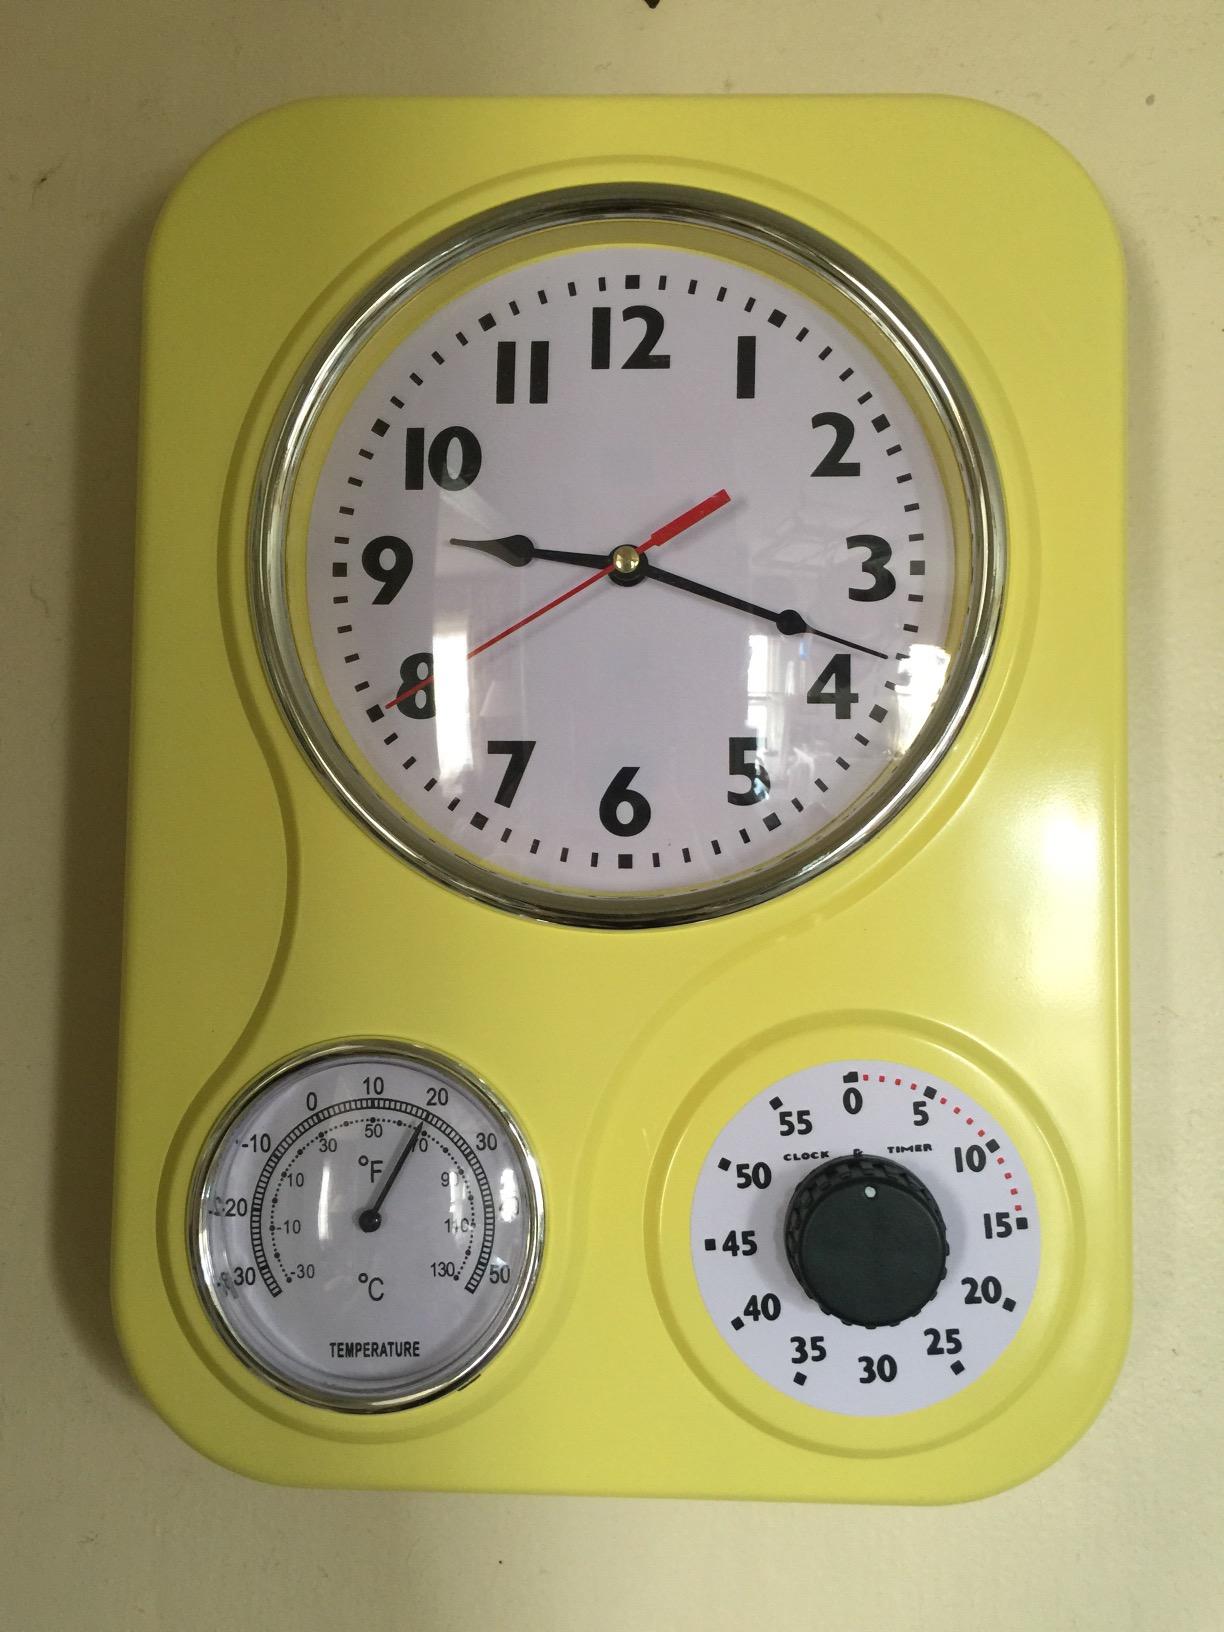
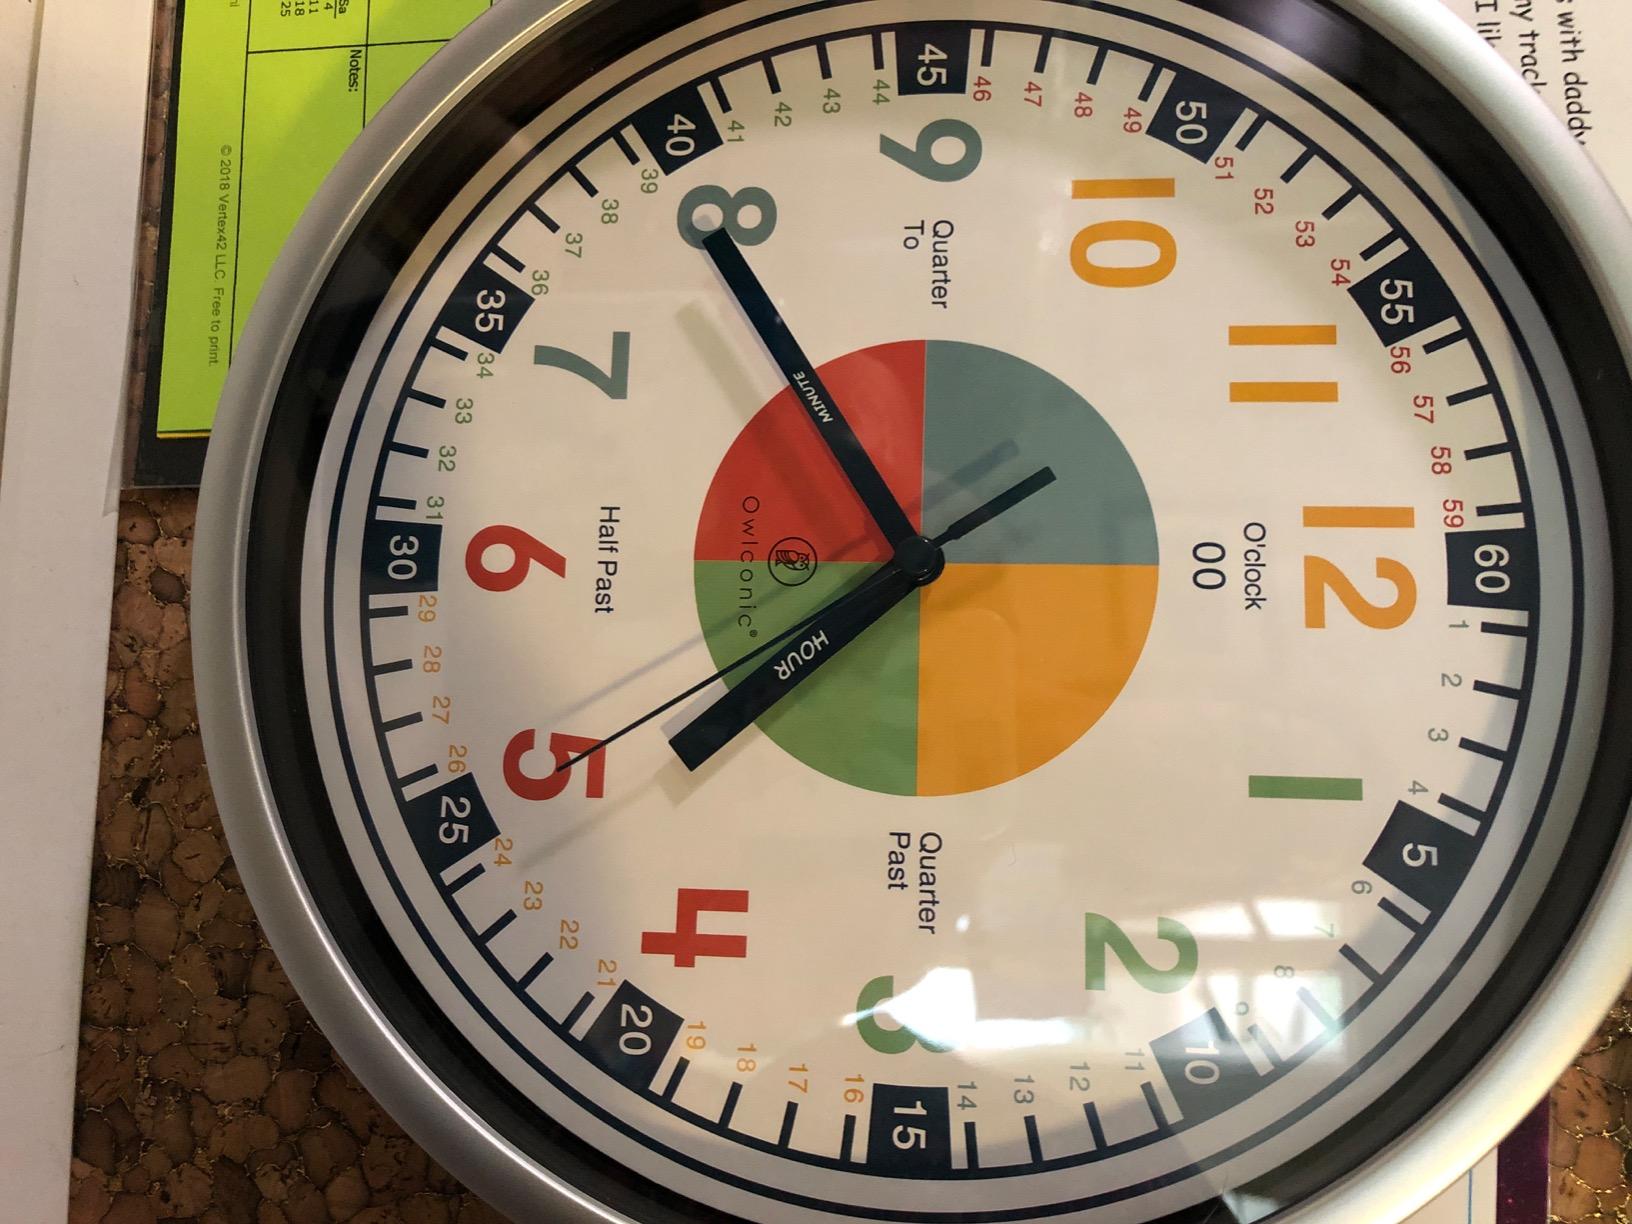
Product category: clock
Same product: no